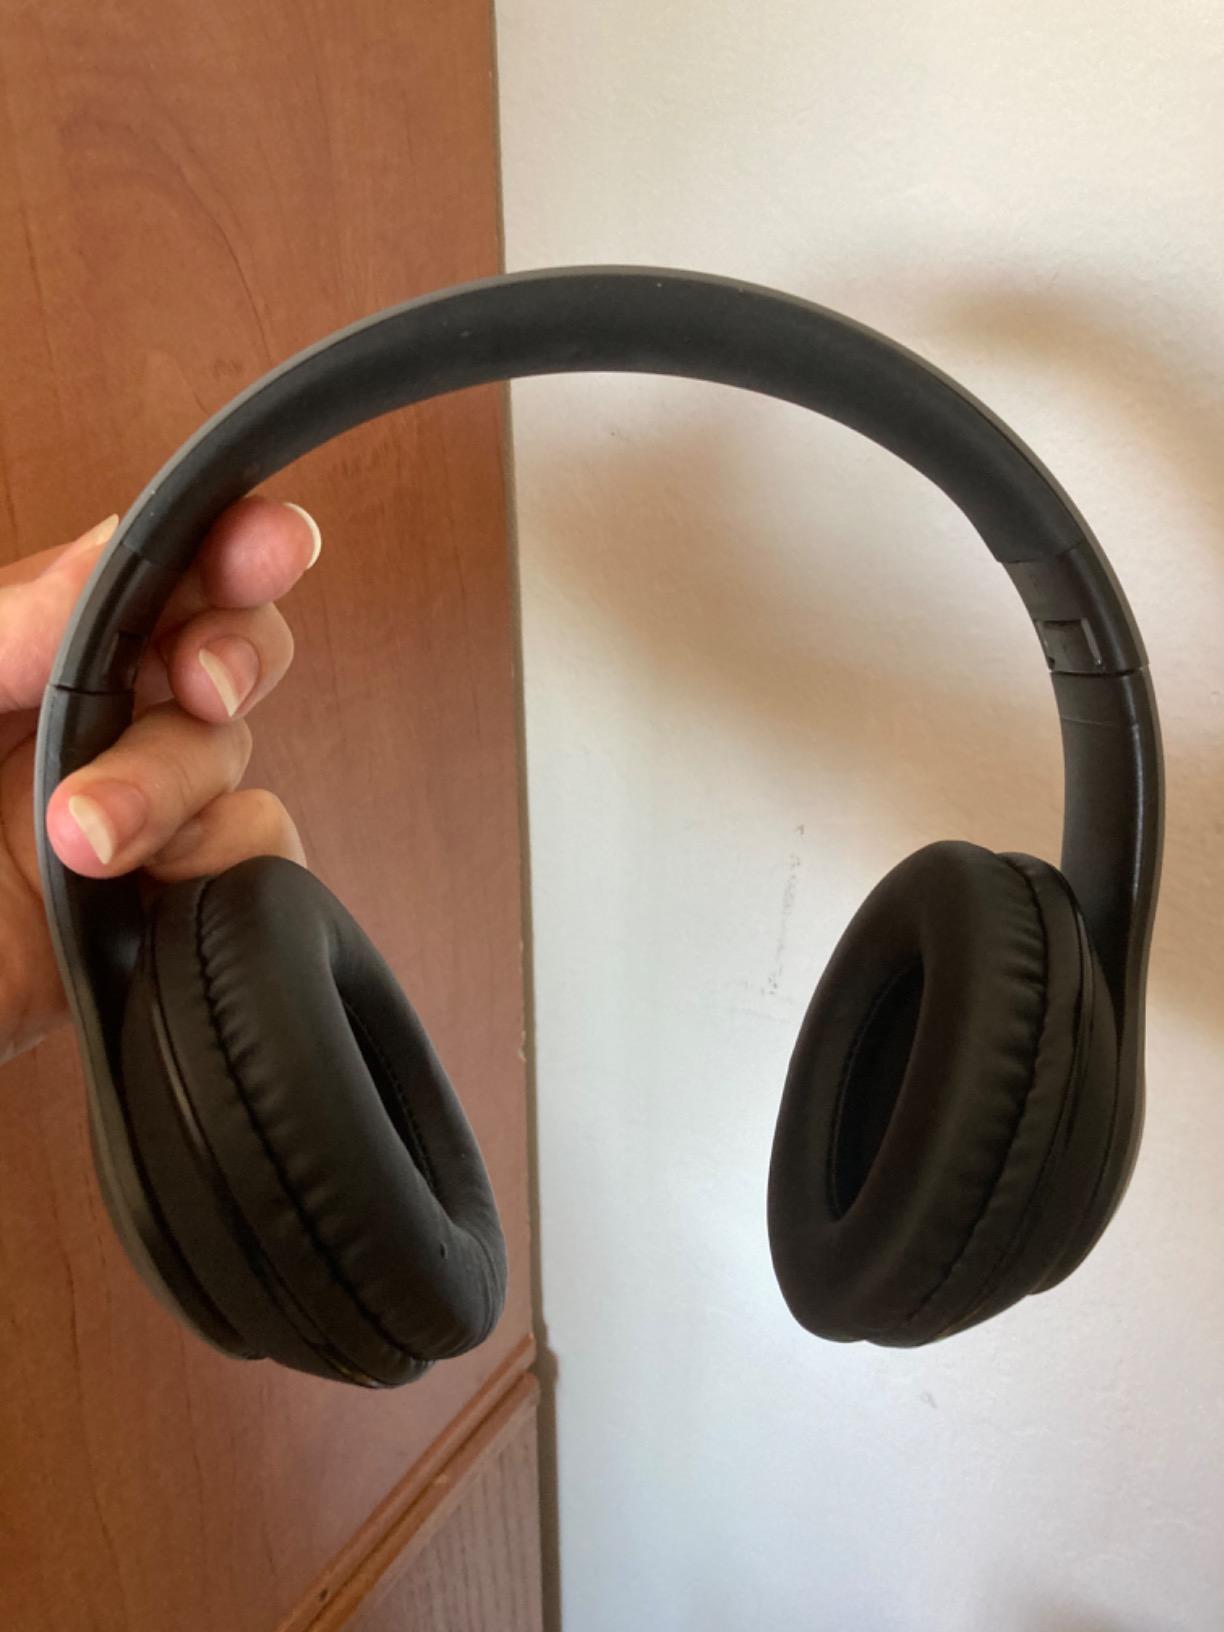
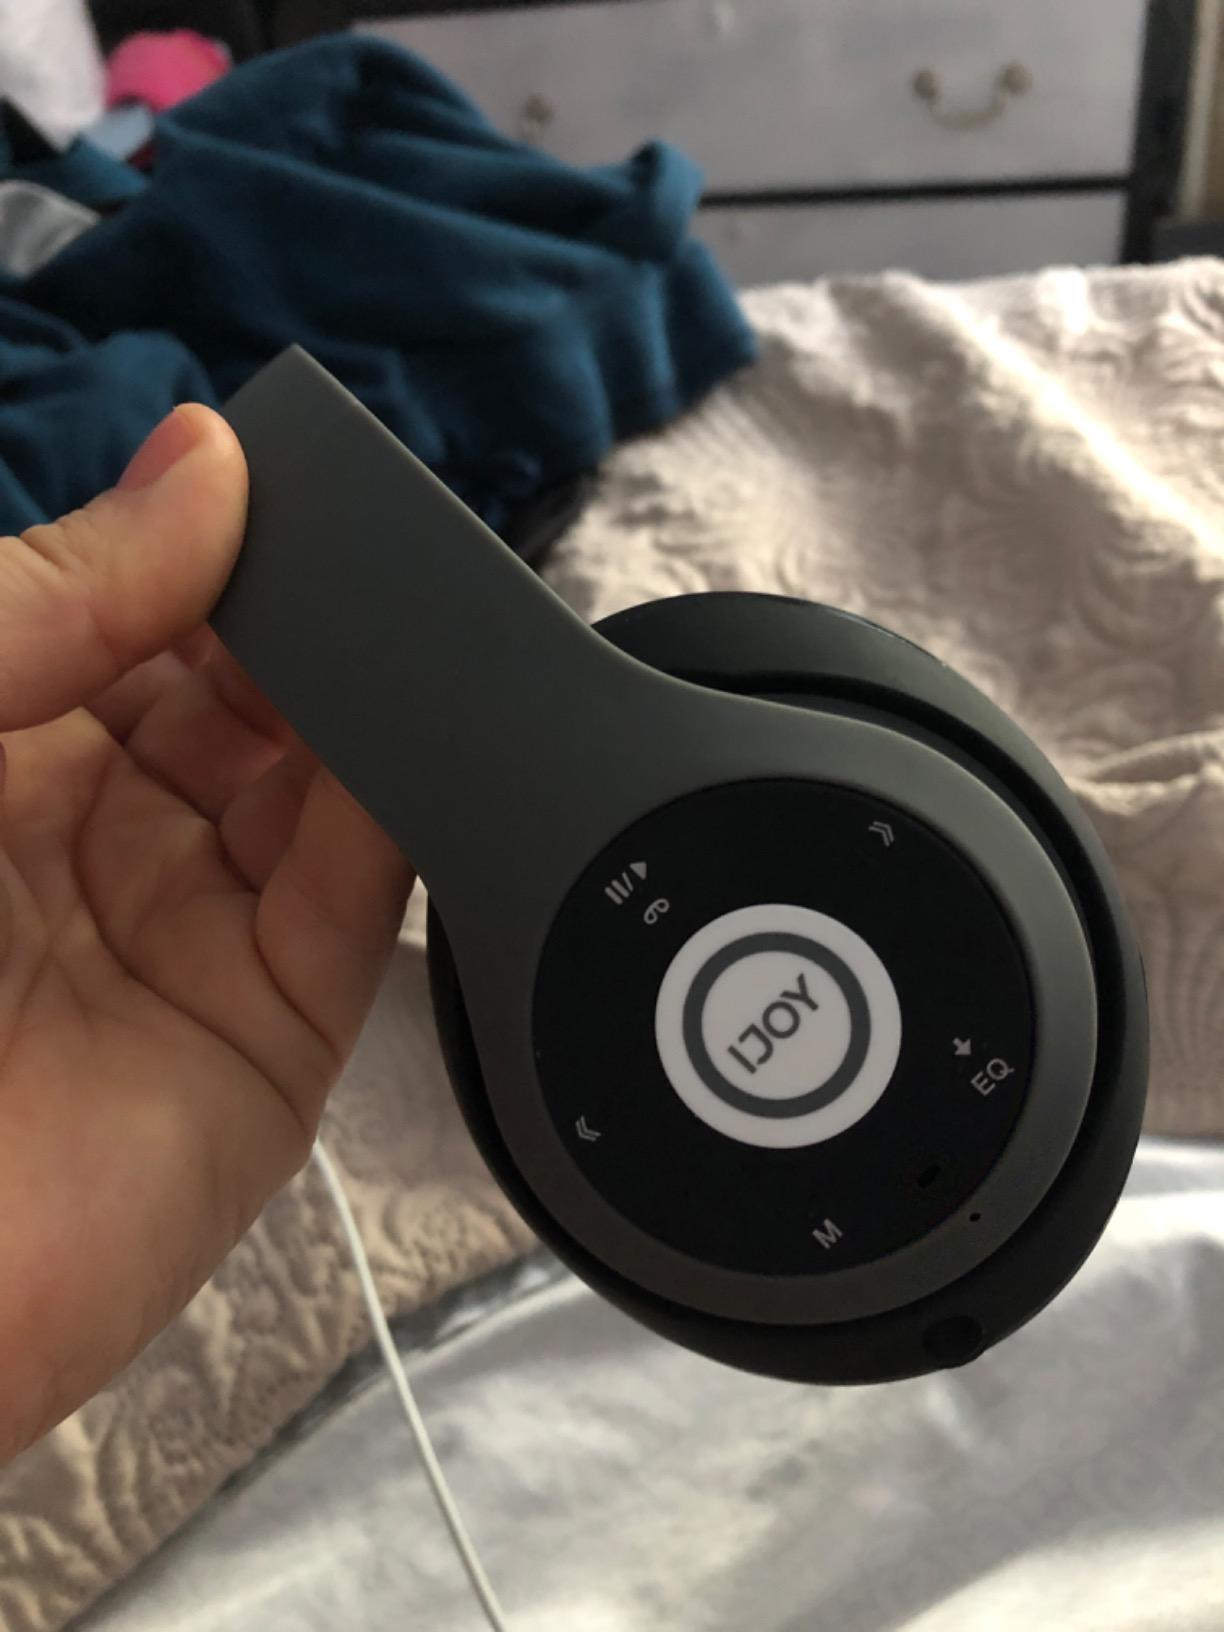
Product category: headphones
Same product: yes